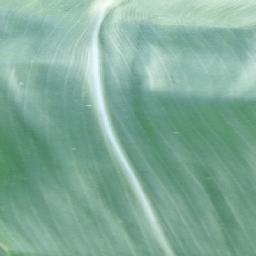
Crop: corn
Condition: (maize)_healthy